Ned Kelly

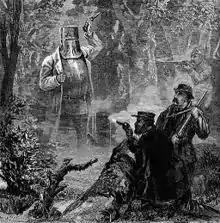
"A strange apparition": when Kelly appeared out of the mist-shrouded bush, clad in armour, bewildered policemen took him to be a ghost, a bunyip, and "Old Nick himself".

On 26 June 1880, Dan and Byrne rode into the Woolshed Valley. That evening, they kidnapped a local gardener, Anton Wick, and took him to Sherritt's hut, which was occupied by Sherritt, his pregnant wife Ellen and her mother, and a four-man police watch party.